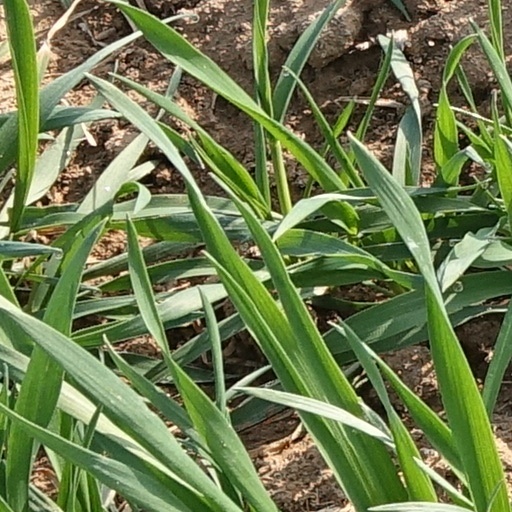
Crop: wheat